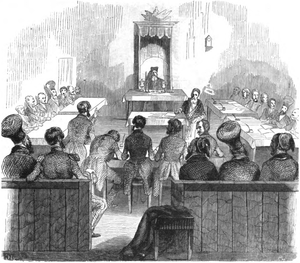
Chambre des États de Valachie